Sandglass (TV series)

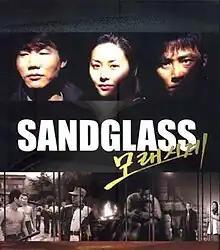
DVD cover

Sandglass is a South Korean television series. It is one of the highest-rated Korean dramas in history, and is also considered one of the most significant. Written by Song Ji-na, directed by Kim Jong-hak and produced by their own company Jcom, it aired on SBS in 1995 in 24 episodes.